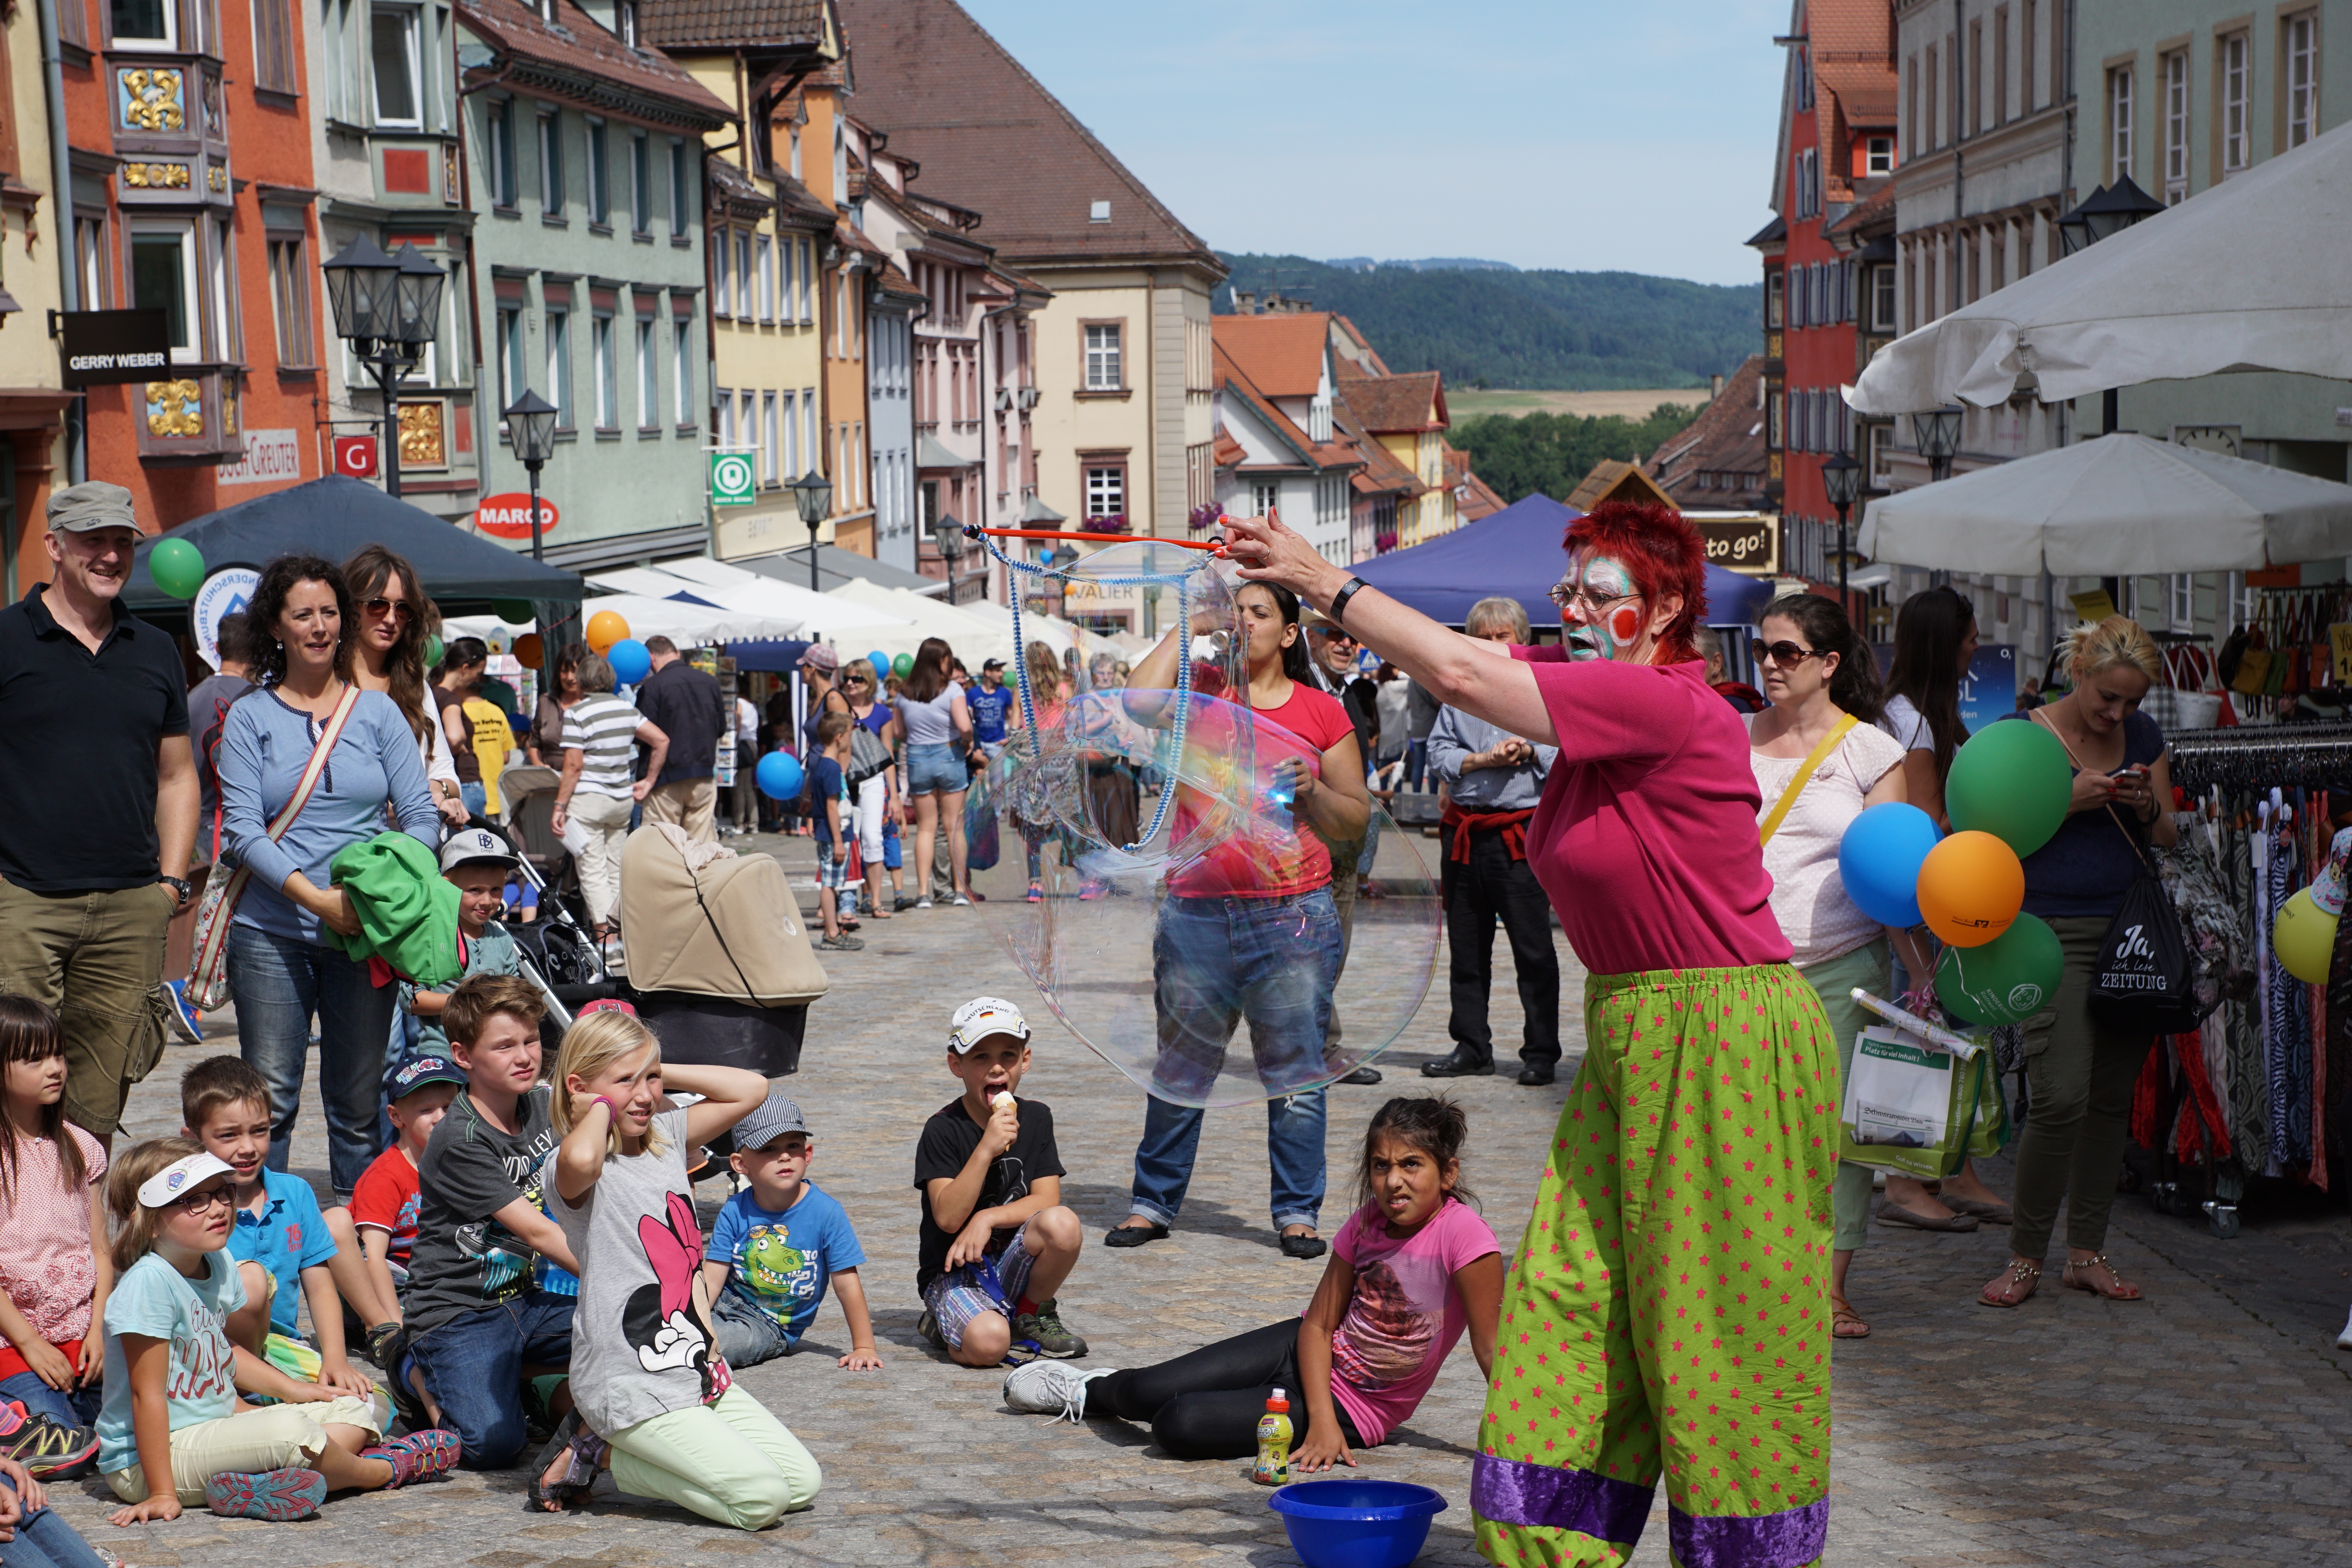
crowd, market, clown, festival, children, fun, funny, soap bubbles, rottweil